Harmar campaign

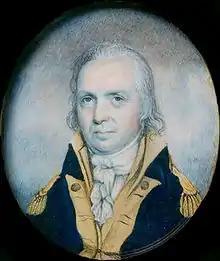
A portrait of Josiah Harmar

From 1784 to 1789, there was considerable violence between encroaching American settlers and the Shawnee and Miami Indians in Kentucky, along the Ohio River, and at the few American settlements north of the Ohio, with some 1,500 settlers killed by the Indians. However, tensions did not escalate into full-blown war. Before the American Revolutionary War, the British had tried to preserve this area as a Native American reserve but were forced to cede what became known as the Northwest Territory when the United States gained independence. American settlers were eager to enter these lands and started to do so in large numbers.